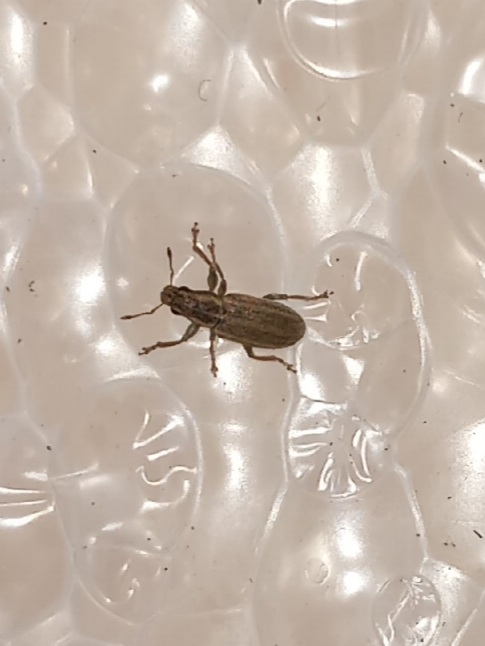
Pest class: pea_leaf_weevil